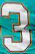
Number: 3